Diario: Rebirth Moon Legend

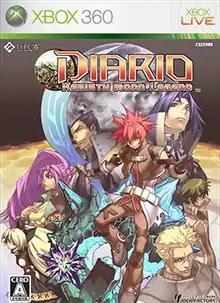
Cover art

Diario: Rebirth Moon Legend is an enhanced port of Idea Factory's tactical RPG "Rebirth Moon", which appeared originally on the PS2.